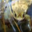
Label: frog